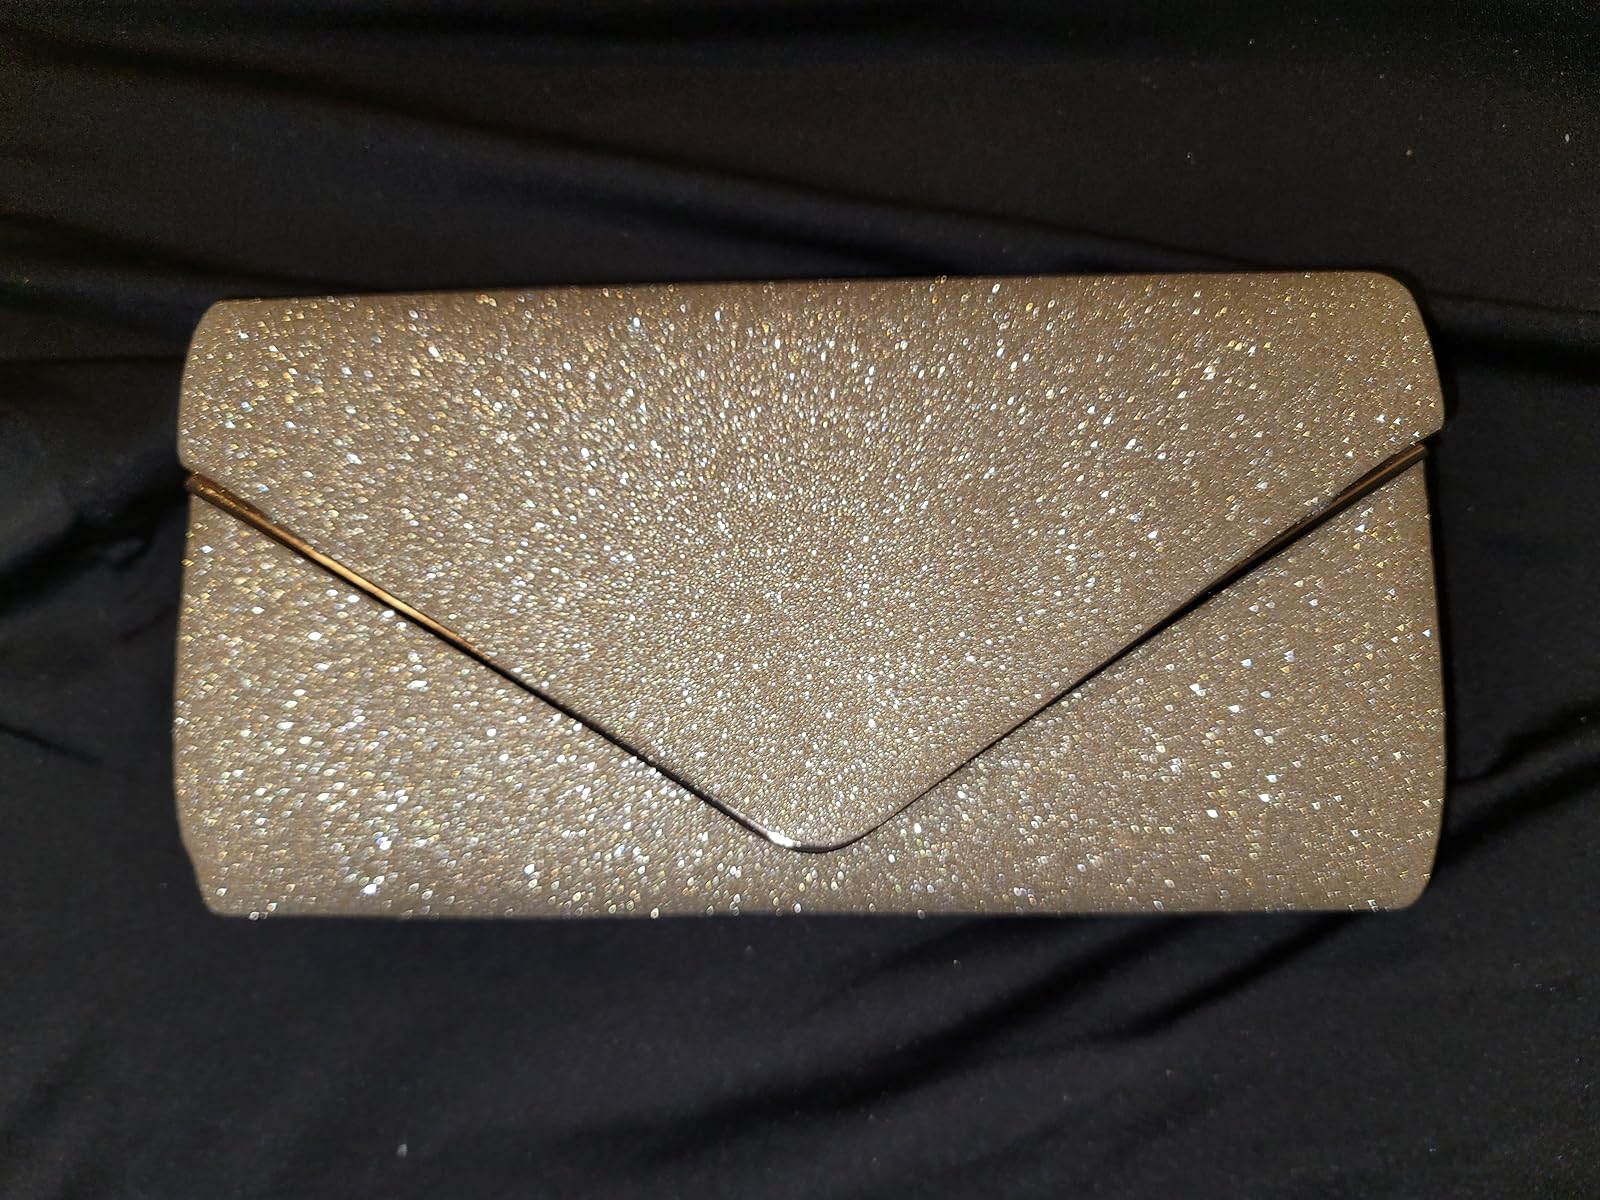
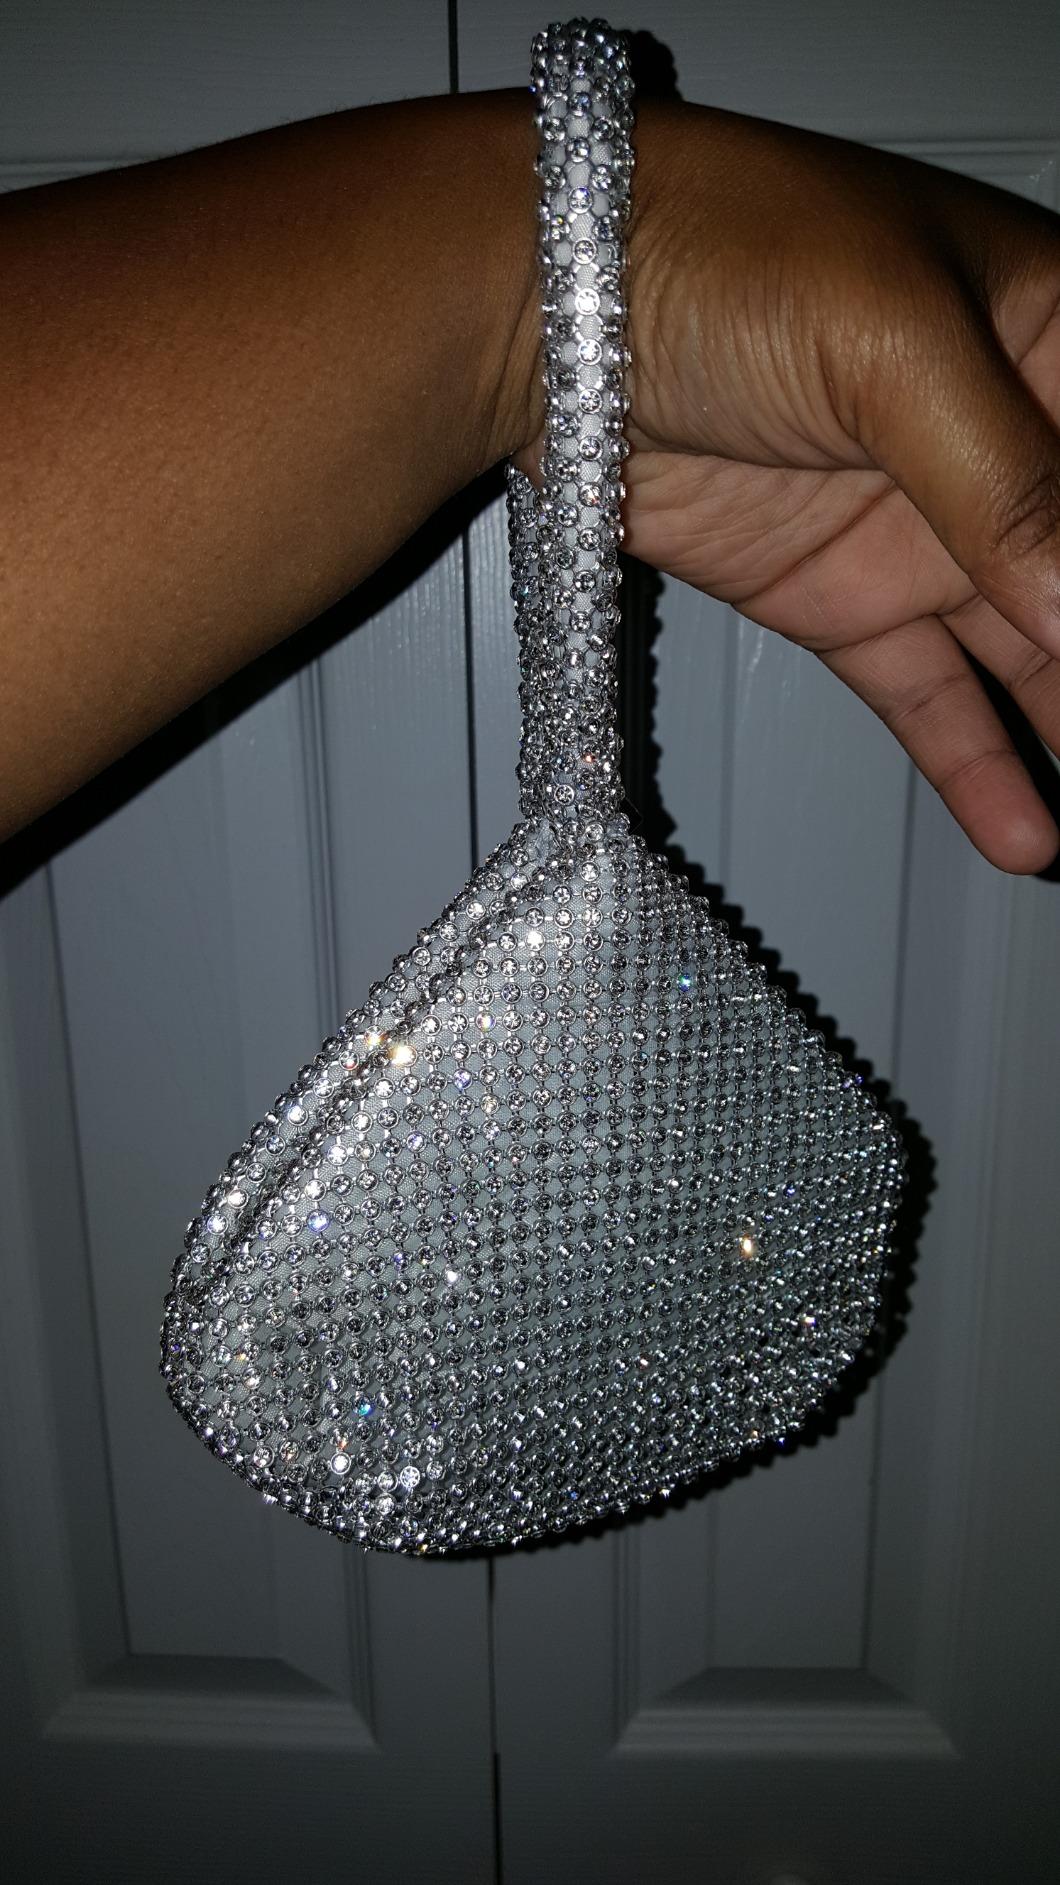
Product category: accessories_handbag
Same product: no